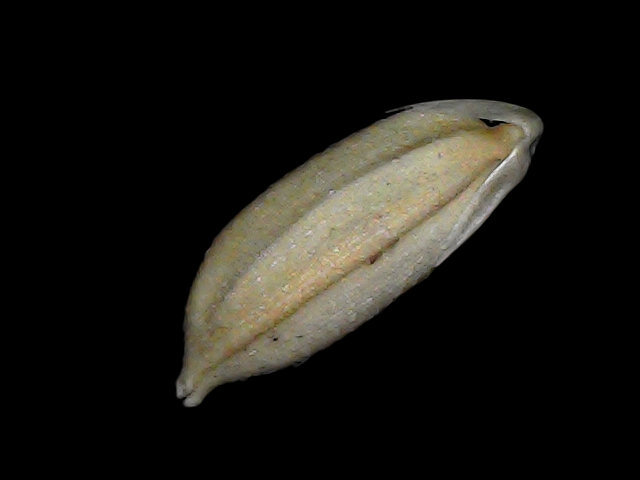
Rice variety: Bd34